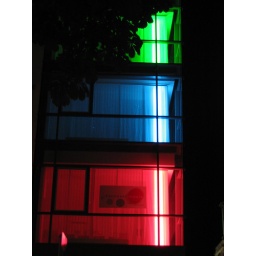
building near aegi hannover. the fourth floor (coloured orange) isn't captured on this one.